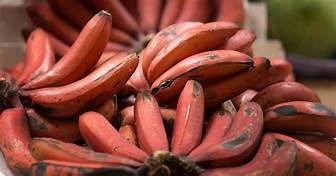
Label: banana